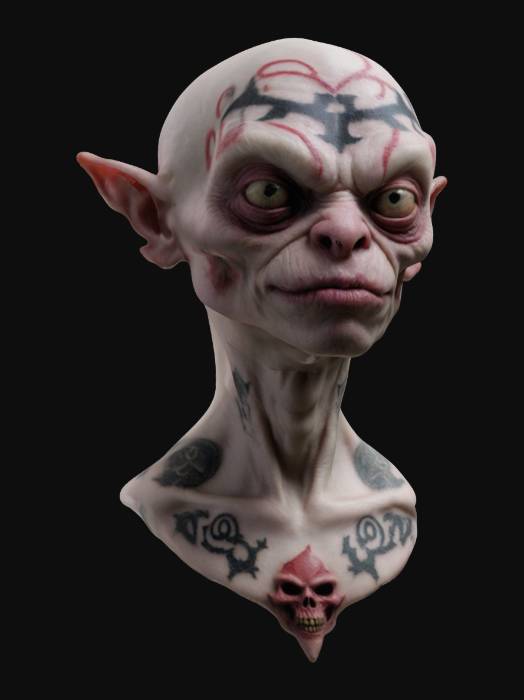
미적 점수 (1~10점): 6